List of number-one hits of 2001 (Germany)

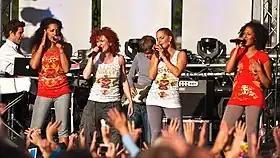
No Angels's "(pictured)" "Elle'ments" and "Daylight in Your Eyes" became the best-performing album and single of the year respectively.

This is a list of the German "Media Control" Top100 Singles Chart number-ones of 2001.